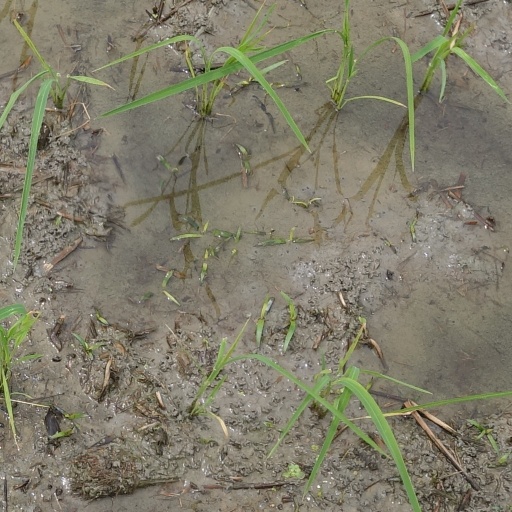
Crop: rice